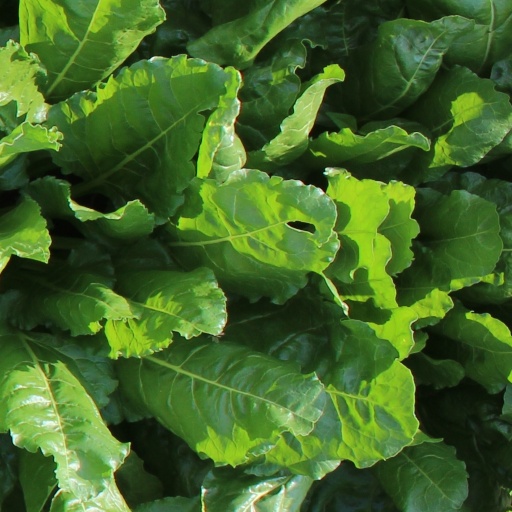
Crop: sugar beet